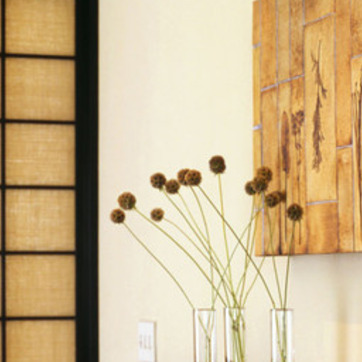
Material: foliage